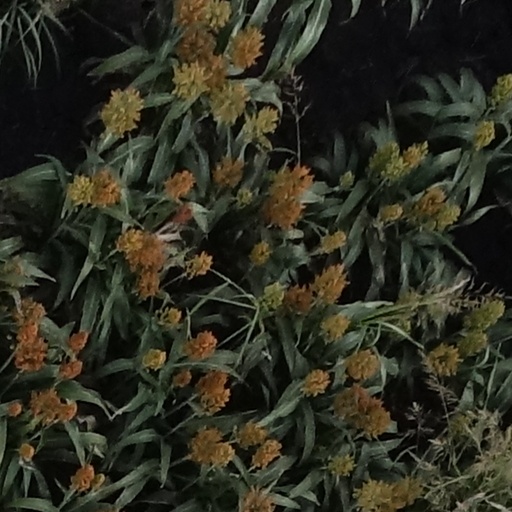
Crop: sorghum